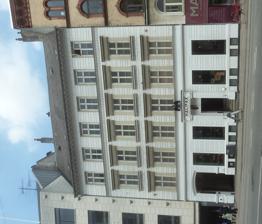
Building: Vesterbro Pharmacy
Country: Denmark
Year built: 1854
Building in Copenhagen Vesterbro Pharmacy Vesterbro Apotek Vesterbro Pharmacy General information Architectural style Neoclassical Location Copenhagen Country Denmark Coordinates 55°40′41.66″N 12°33′35.84″E / 55.6782389°N 12.5599556°E / 55.6782389; 12.5599556 Completed 1854 and 1883 Design and construction Architect(s) Jørgen Henrich Rawert Vesterbro Pharmacy ( Danish : Vesterbro Apotek) operated from 1795 to 1992 in the Vesterbro district of Copenhagen , Denmark . Its former buildings on Vesterbrogade , one facing the street and two in the courtyard on the rear, were listed in 1972; all three date from the second half of the 19th century. Two other, still active pharmacies are found in the Vesterbro area. One of them, Steno Apotek, is located on the same street Vesterbrogade 6C, across the street from Copenhagen Central Station . The other, Enghave Apotek, is located at the corner of Enghavevej and Enghave Plads . History The first building Vesterbro Apotek in 1802 The pharmacy was founded on 16 January 1795 by the chemist Johan Gottlieb Blau. It was then located on the other side of Vesterbrogade, approximately where Oehnschlægergade runs today. Blau would later also opene Gammeltorv Pharmacy, next to the city hall, on the corner of Nytorv and Frederiksborggade . In 10 November 1797, Vesterbro Pharmacy was taken over by Wolfgang Andreas Resch. On 16 November 1802, it changed hands again when it was taken over by Jacob Møller. The second building Prescription envelope from c. 1900 The new building photographed by Frederik Riise The pharmacy moved to its current site in 1826. A new building was constructed there in 1854 to design by Peter Heinrich Christoph Hagemann . It was later expanded with a laboratory building to the rear by Peter Christian Bønecke in 1884. The pharmacy was for a while known as Ørne Apotek ( lit. ' Eagles Pharmacy ' ). The building was listed in 1971. The pharmacy closed on 29 February 1992. Current use The rear side of the building The owners of the high-profile cocktail bar Ruby on Gammel Strand opened the cocktail bar Lidkoeb in the former laboratory in the courtyard  building (Vesterbrogade 72B) in November 2012. The ground floor of the building facing the street was converted into a Halifax burger restaurant in 2014–15. The transformation was undertaken by Over Byen Arkitekter. List of chemists The chemists were: 16.01.1795 - xx.xx.1796 Johan Gottlieb Blau 10.11.1797 - xx.xx.1802 Wolfgang Andreas Resch 16.11.1802 - 31.10.1805 Jacob Møller 10.01.1806 - 30.09.1810 Jens Iskow Thaning 04.12.1810 - 14.03.1829 Niels Møller 14.03.1829 - 30.04.1832 Martha Cathrine f. Sorterup En 10.07.1832 - 31.12.1863 Anders Madsen 19.03.1864 - 17.06.1919 Hans Peter Madsen 05.12.1912 - 09.02.1921 Erik Høst-Madsen (as co-owner) 09.02.1921 - 30.09.1948 Erik Høst Madsen (as solo owner) 15.09.1948 - 31.10.1965 Carl Richard Neergaard Jacobsen 09.10.1965 Ole Frederik Carl Olsen(Bevilling ikke benyttet) 01.11.1965 - 30.06.1966 Drevet af Apotekerfonden 25.04.1966 - 28.02.1992 Sven-Erik Sandermann Olsen See also Listed buildings in Copenhagen Municipality References